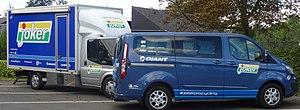
Reportage réalisé le dimanche 21 septembre à l'occasion du départ et de l'arrivée du Grand Prix d'Isbergues 2014 à Isbergues, Nord-Pas-de-Calais, France.
La saison 2014 de l'équipe cycliste Joker est la huitième de cette équipe.